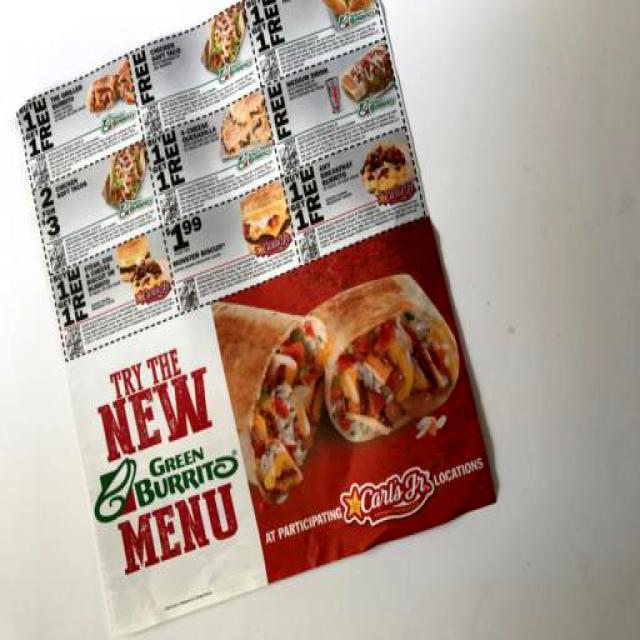
Label: Paper